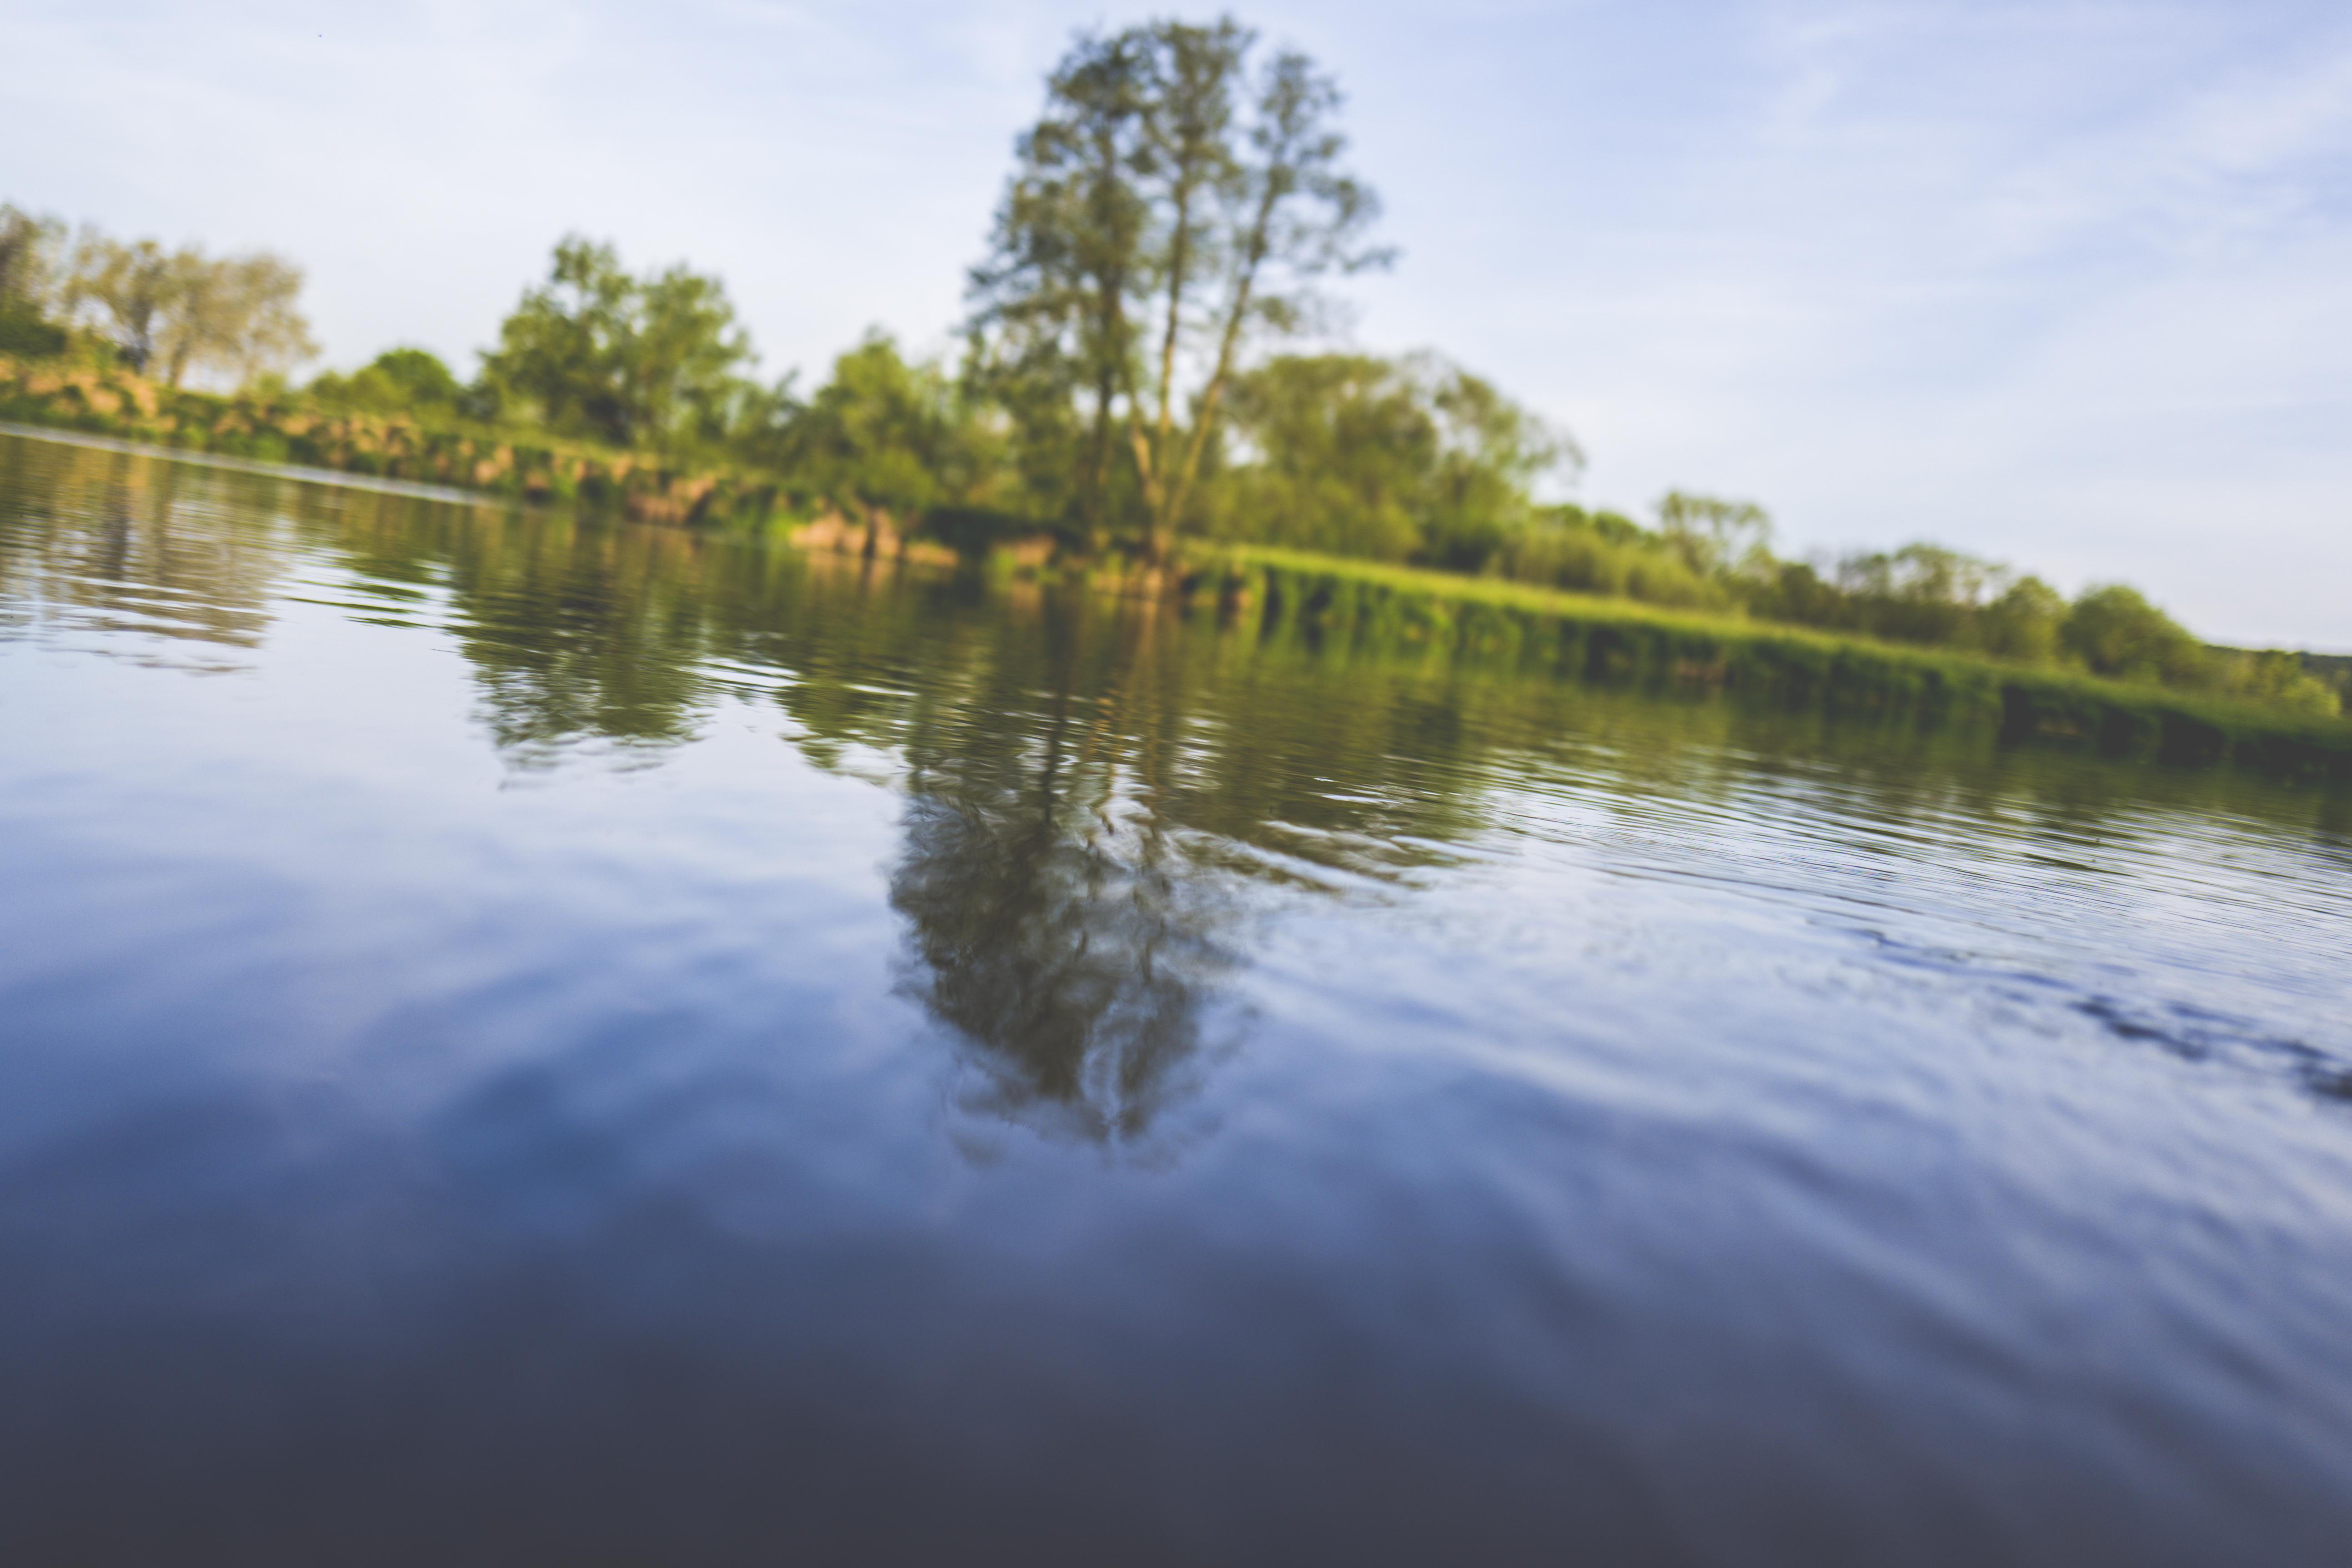
landscape, tree, water, nature, lake, river, pond, europe, green, reflection, natural, blue, reservoir, flora, fauna, waterway, body of water, outside, art, dream, wetland, europa, germany, deutschland, wasser, surreal, landschaft, kunst, bayern, bavaria, natur, heritage, grn, blau, habitat, leica, q, unreal, trauma, ffh, waster, gewsserschutz, naturerbe, fish pond